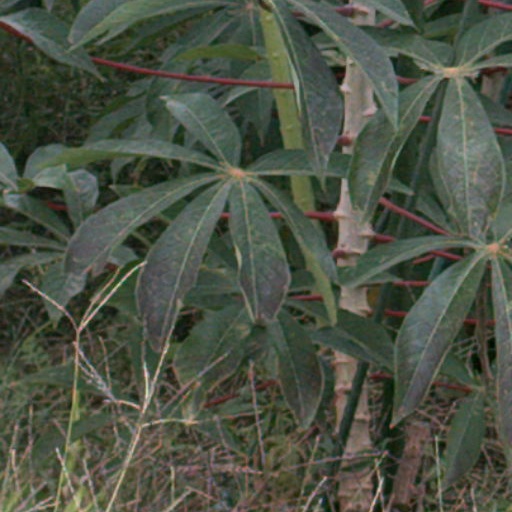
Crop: cassava